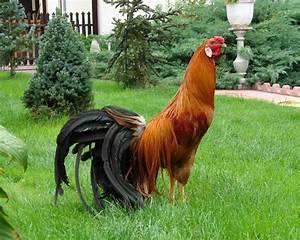
Label: gallina